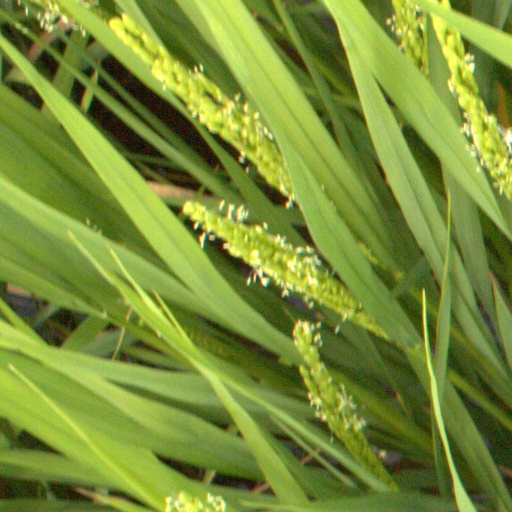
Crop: rice